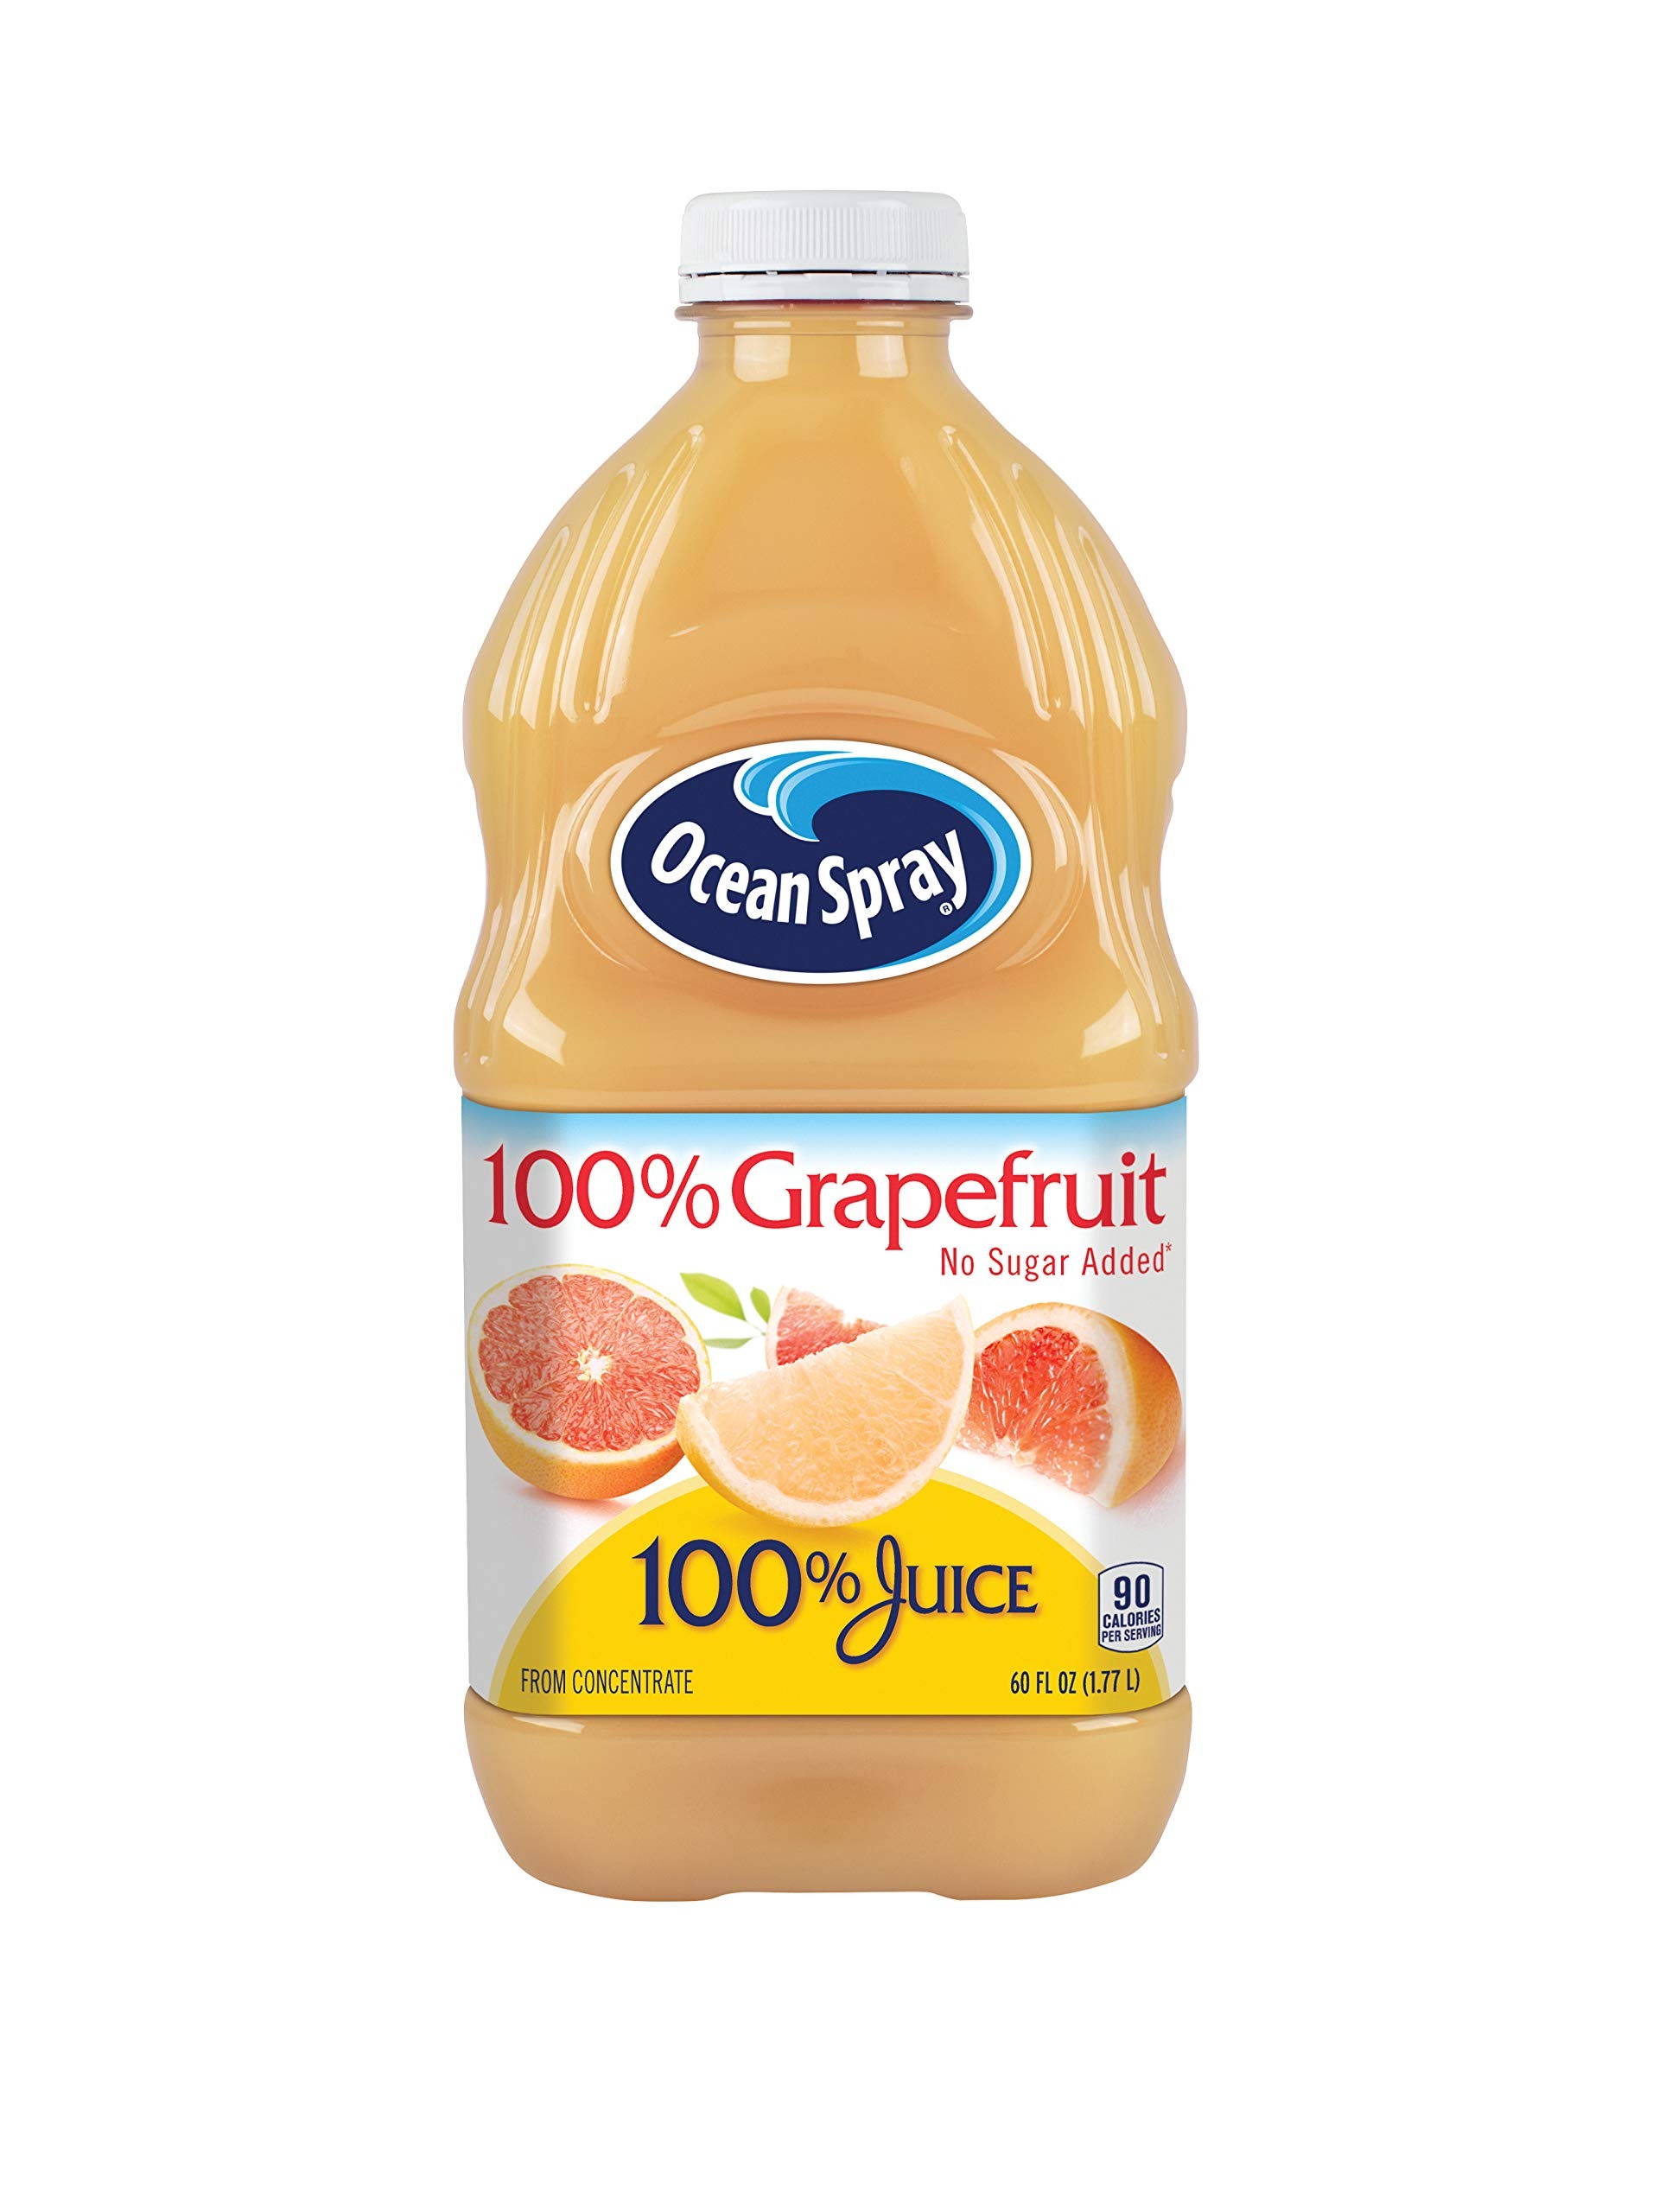
Item Name: Ocean Spray 100% Grapefruit Juice, 60 oz
Bullet Point 1: Two servings of fruit and 100% of your daily vitamin C in every glass
Bullet Point 2: 100% fruit juice with no added sugar
Bullet Point 3: No preservatives, artificial flavors or sweeteners
Value: 60.0
Unit: Fl Oz

Price: 4.34